Fiorello La Guardia

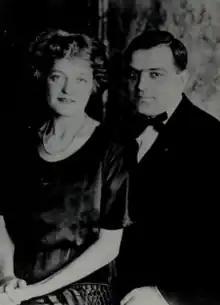
La Guardia and his wife Thea Almerigotti

La Guardia was interested in airplanes and served as a director and attorney for Giuseppe Mario Bellanca's company. He enlisted to fight in World War I and was promoted to captain by October 1917. He and Major General William Ord Ryan trained Italian pilots in Foggia. La Guardia became certified to fly on December 12, 1917. King Victor Emmanuel III of Italy gave him the Flying Cross.